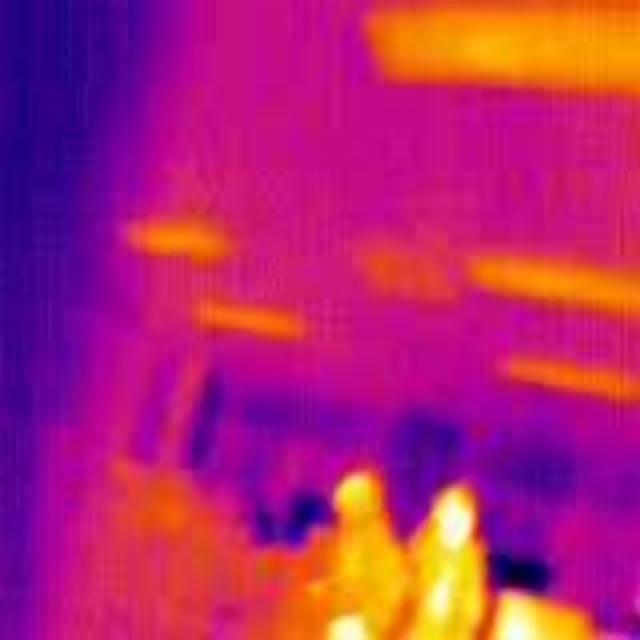
Detected objects:
label: person
label: person